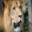
Label: lion